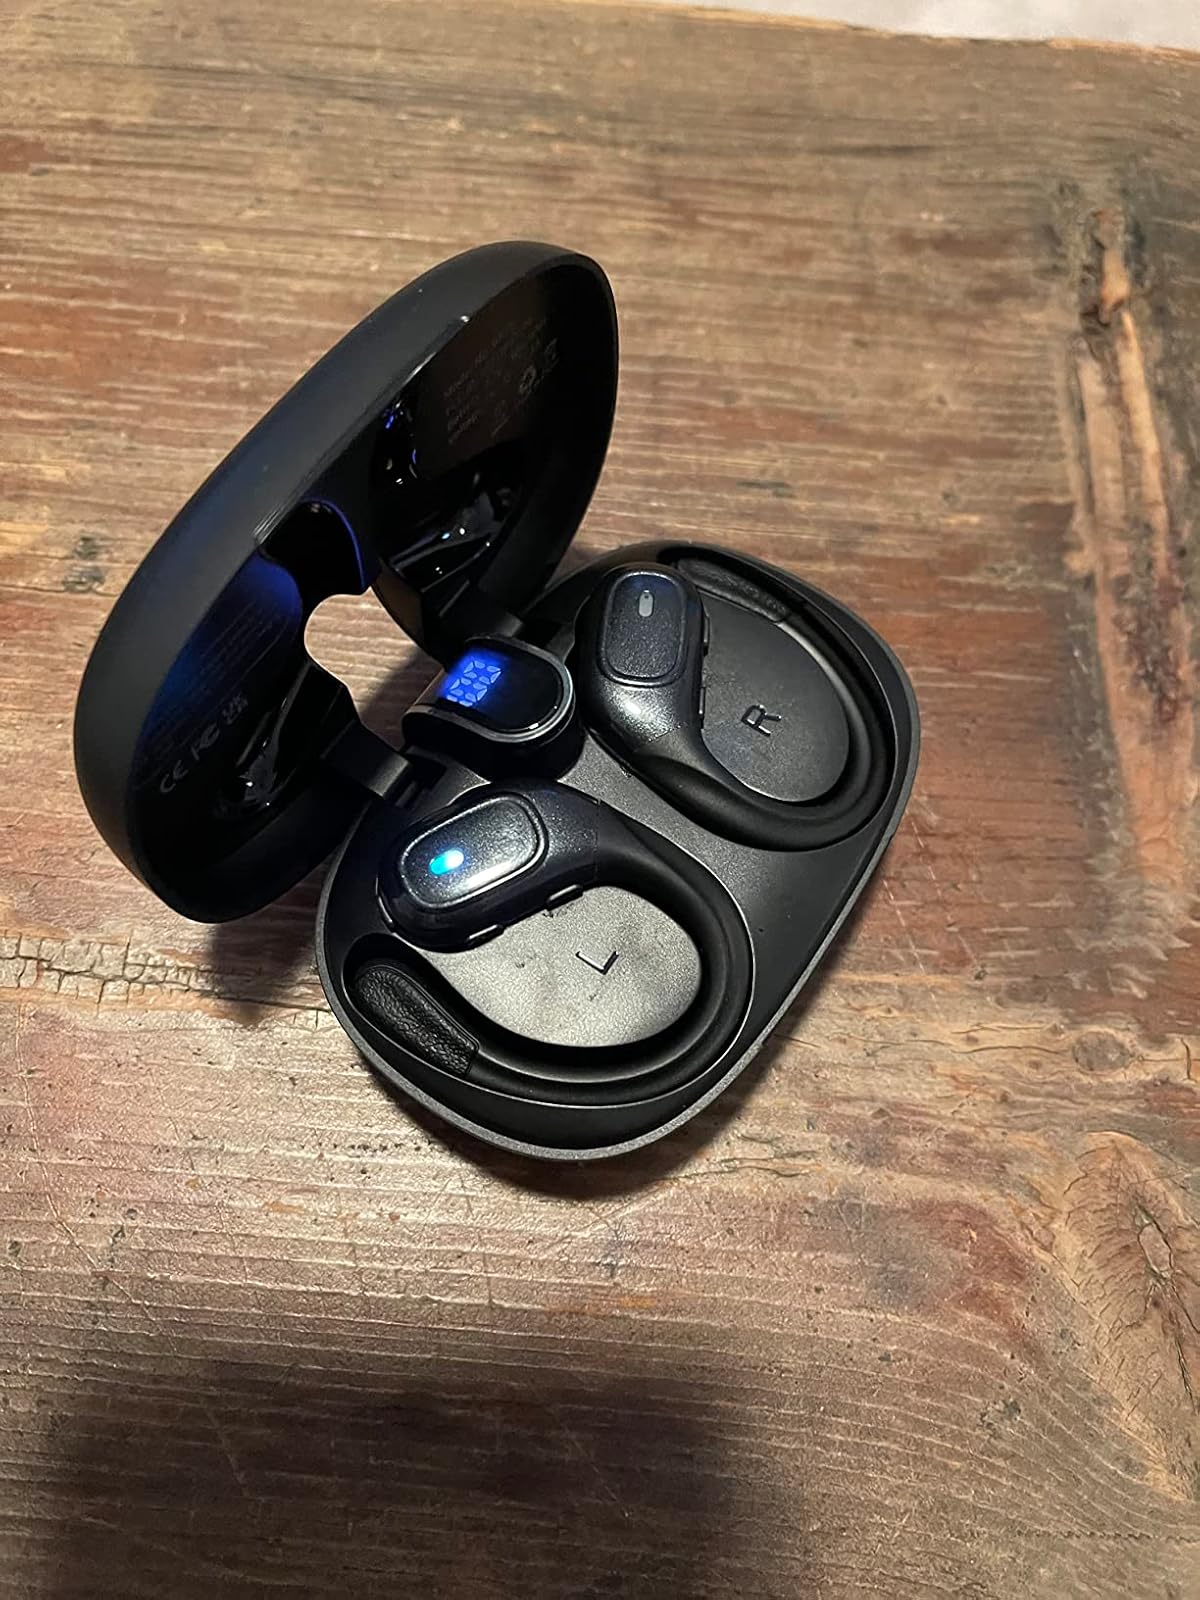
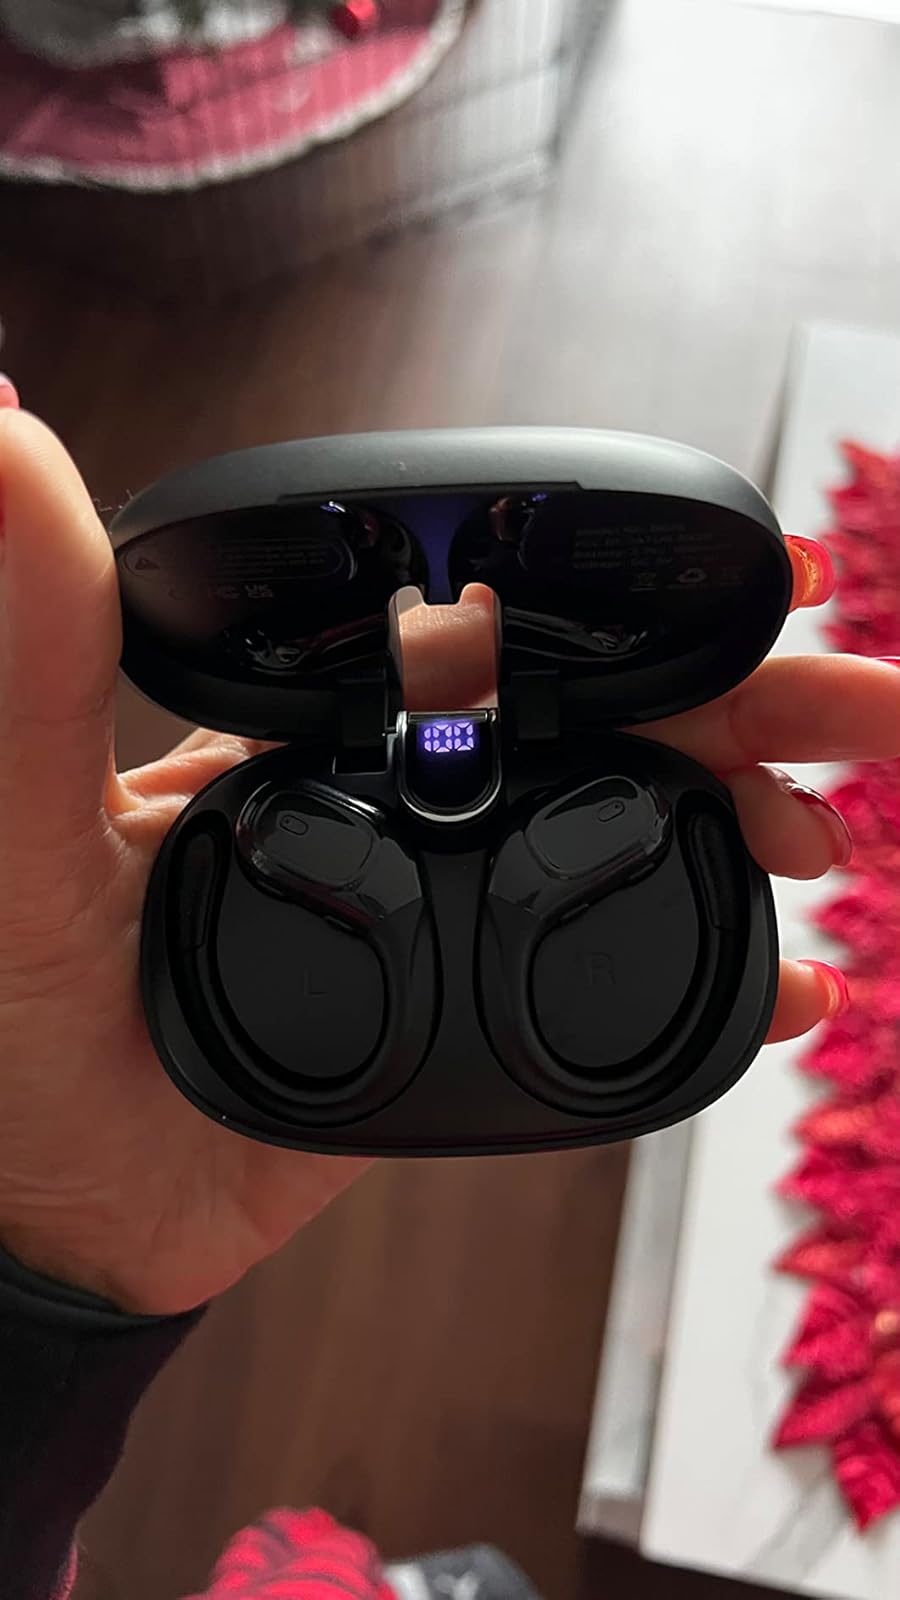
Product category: earbuds
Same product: yes